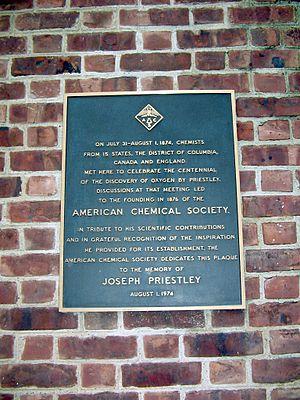
Plaque commémorative du centenaire de l'American Chemical Society sur la façade du Pond Museum dans la propriété de la Joseph Priestley House de Northumberland en Pennsylvanie.